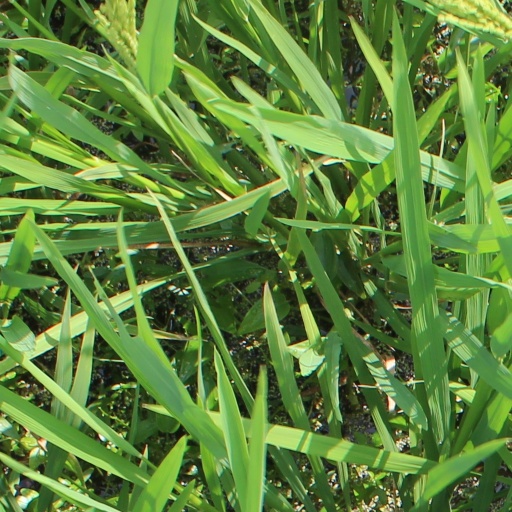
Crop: rice